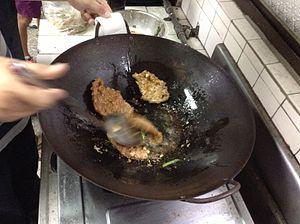
La cuisine chinoise est une des plus réputées au monde, et sans doute celle qui comporte le plus de variations. Il faut plutôt parler des cuisines chinoises car l’aspect régional est fondamental. Malgré une continuité remarquable dans l’histoire de cette cuisine, l’apparition de cuisines régionales telles que nous les connaissons aujourd’hui est un phénomène assez récent, datant souvent du XIXᵉ siècle. La première grande division régionale est celle du blé, plus anciennement du millet au nord et du riz au sud.